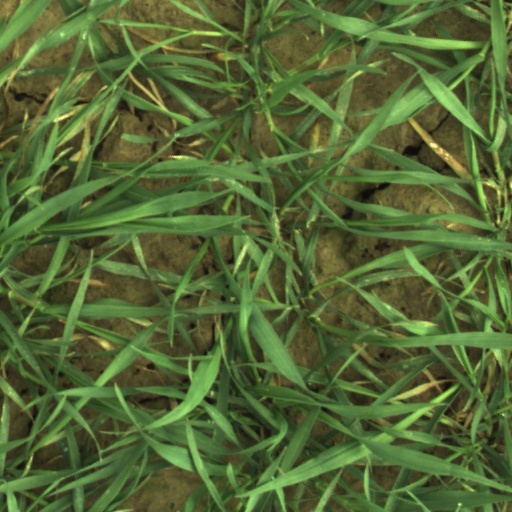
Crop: wheat